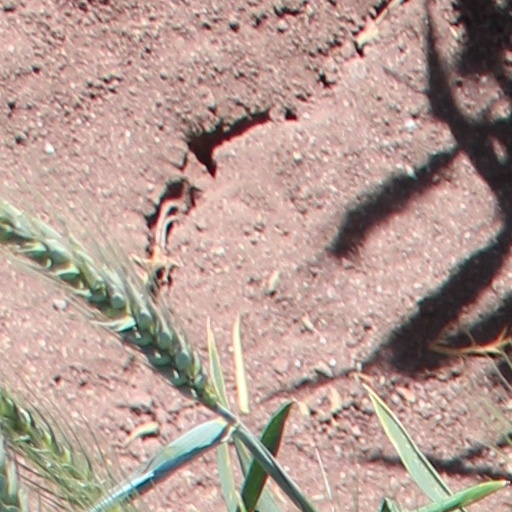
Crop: wheat